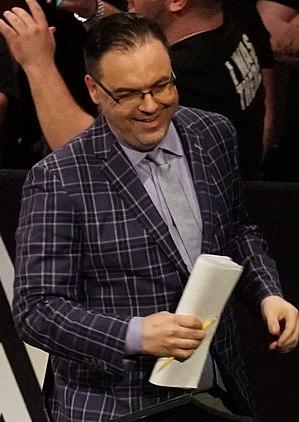
Mauro Domenico Ranallo, né le 21 décembre 1969 à Abbotsford en Colombie-Britannique, plus connu par son nom de scène Mauro Ranallo, est un commentateur à la World Wrestling Entertainment.